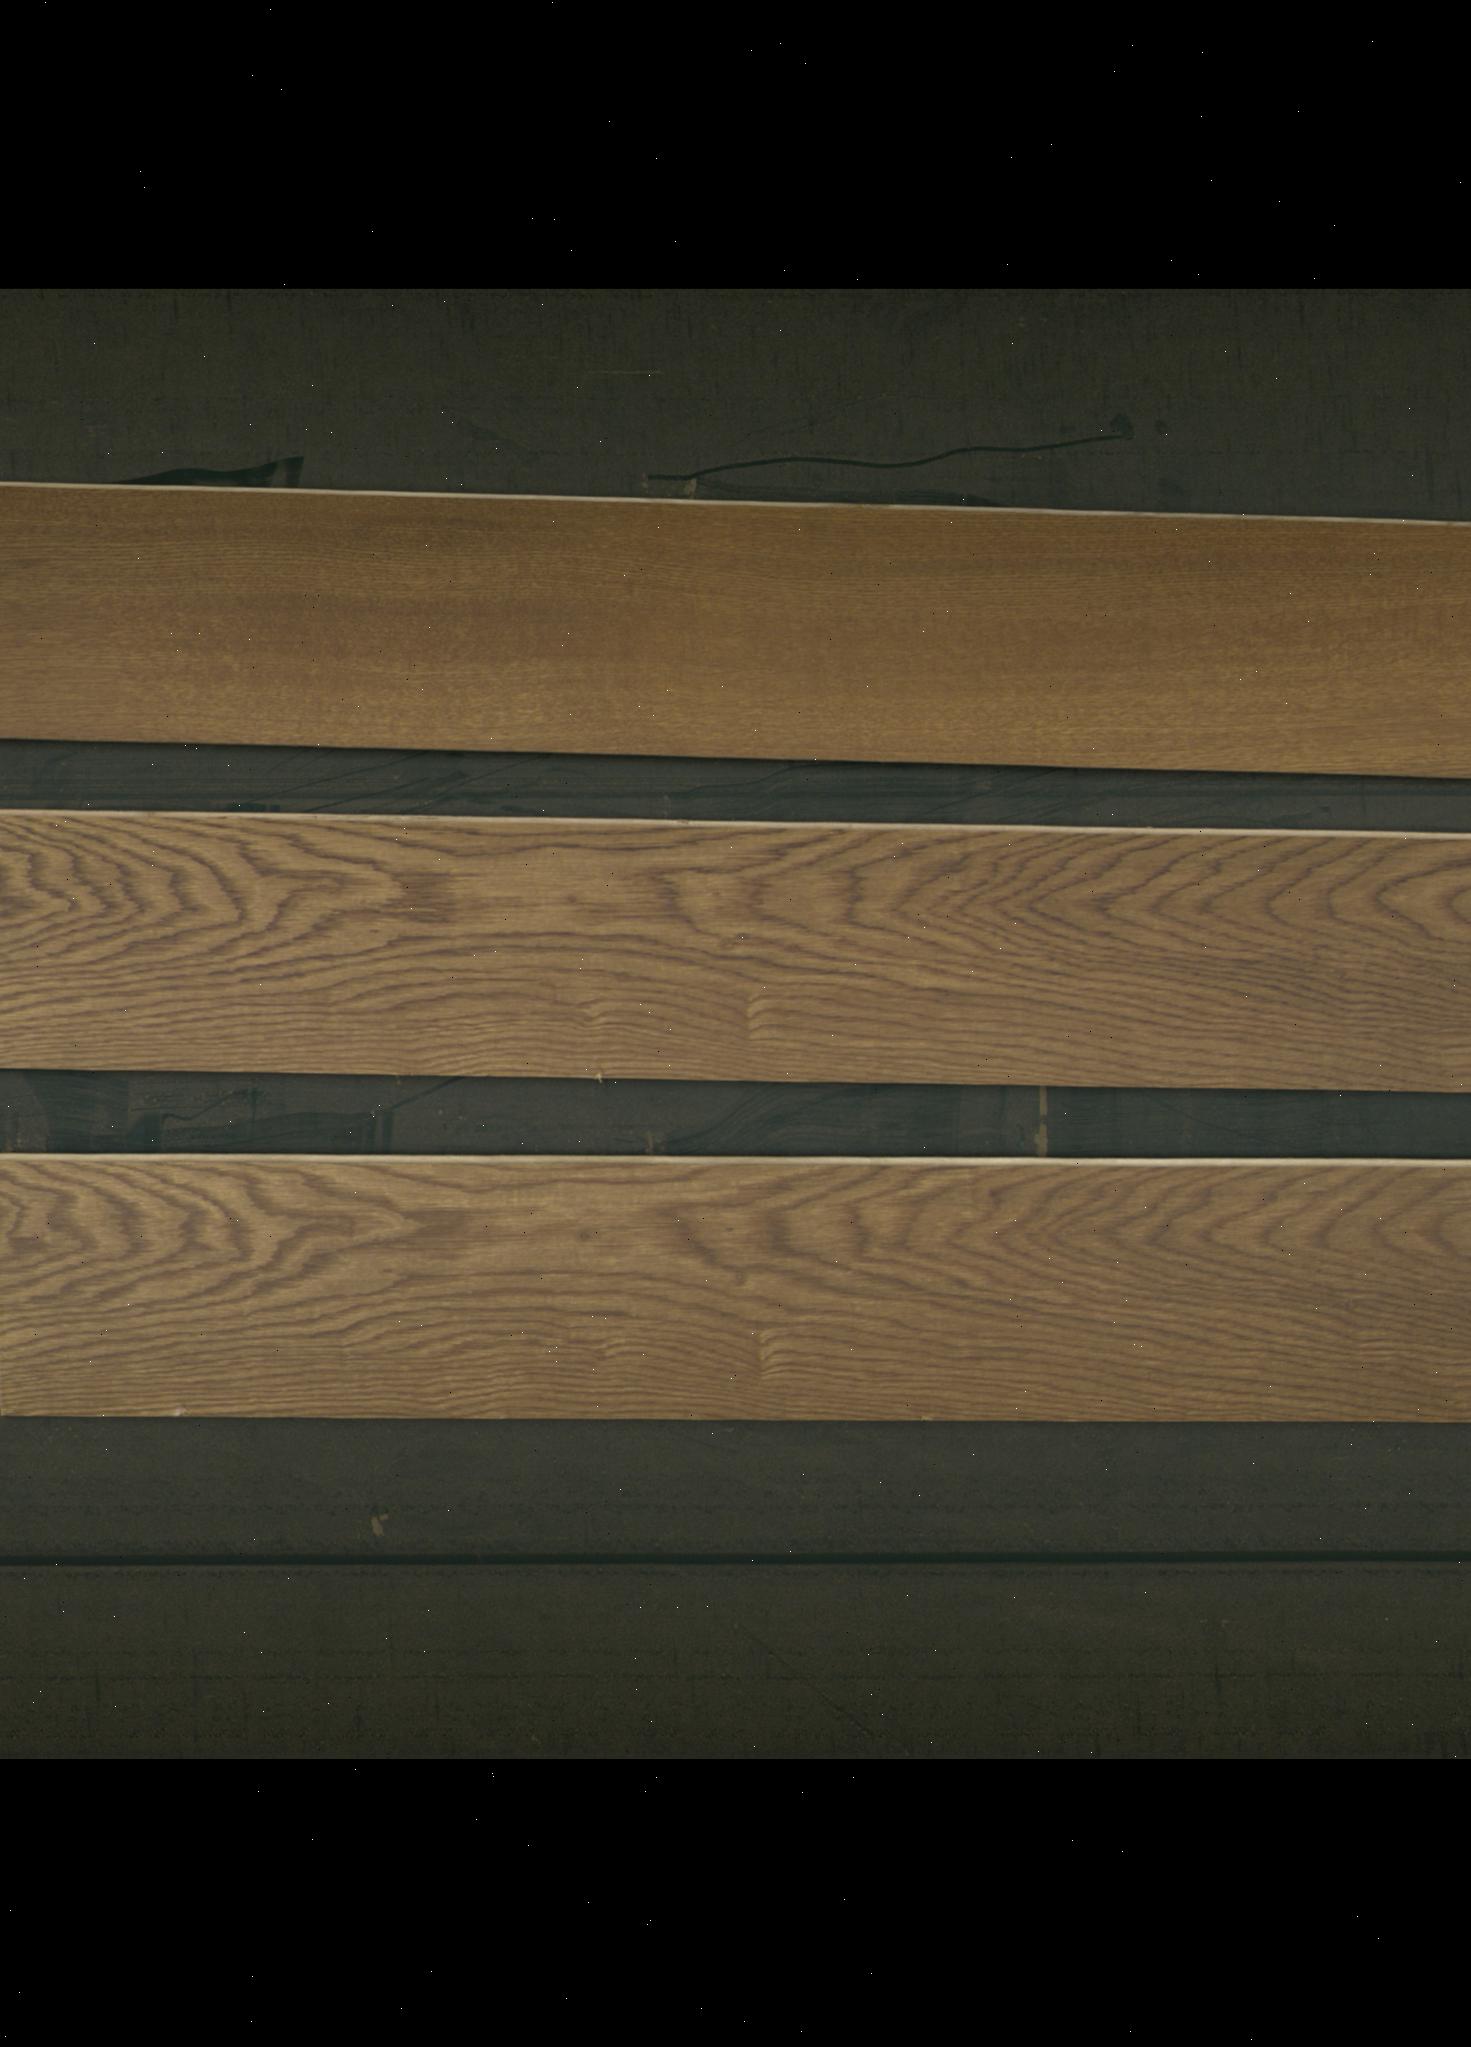
Label: mixers